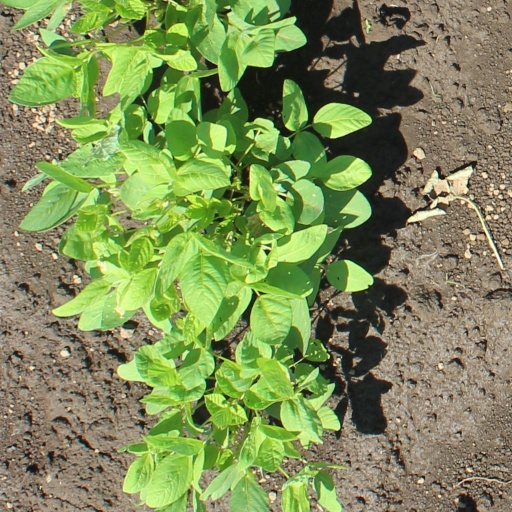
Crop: soybean